St. James' Church, Antwerp

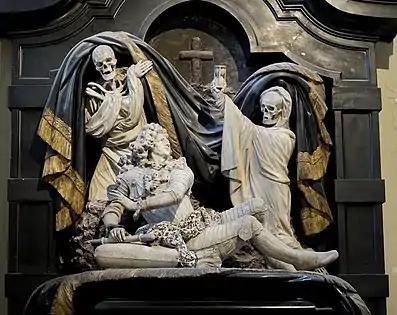
Gisant of Francisco Marcos de Velasco, died 1693, sculpted by Pieter Scheemaeckers

The serie of sculptures (I, II, IV, VIII, IX, XII, XIII) executed by Joseph Geefs, the other by P. J. De Cuyper was consecrated in 1855 and was gifted by several noble houses.